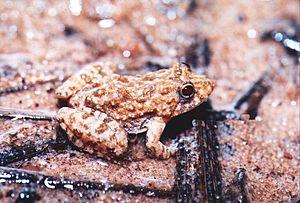
Pseudopaludicola ternetzi est une espèce d'amphibiens de la famille des Leptodactylidae.